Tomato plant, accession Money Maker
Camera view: tilt-top (135 deg); turntable rotation: 180 degrees
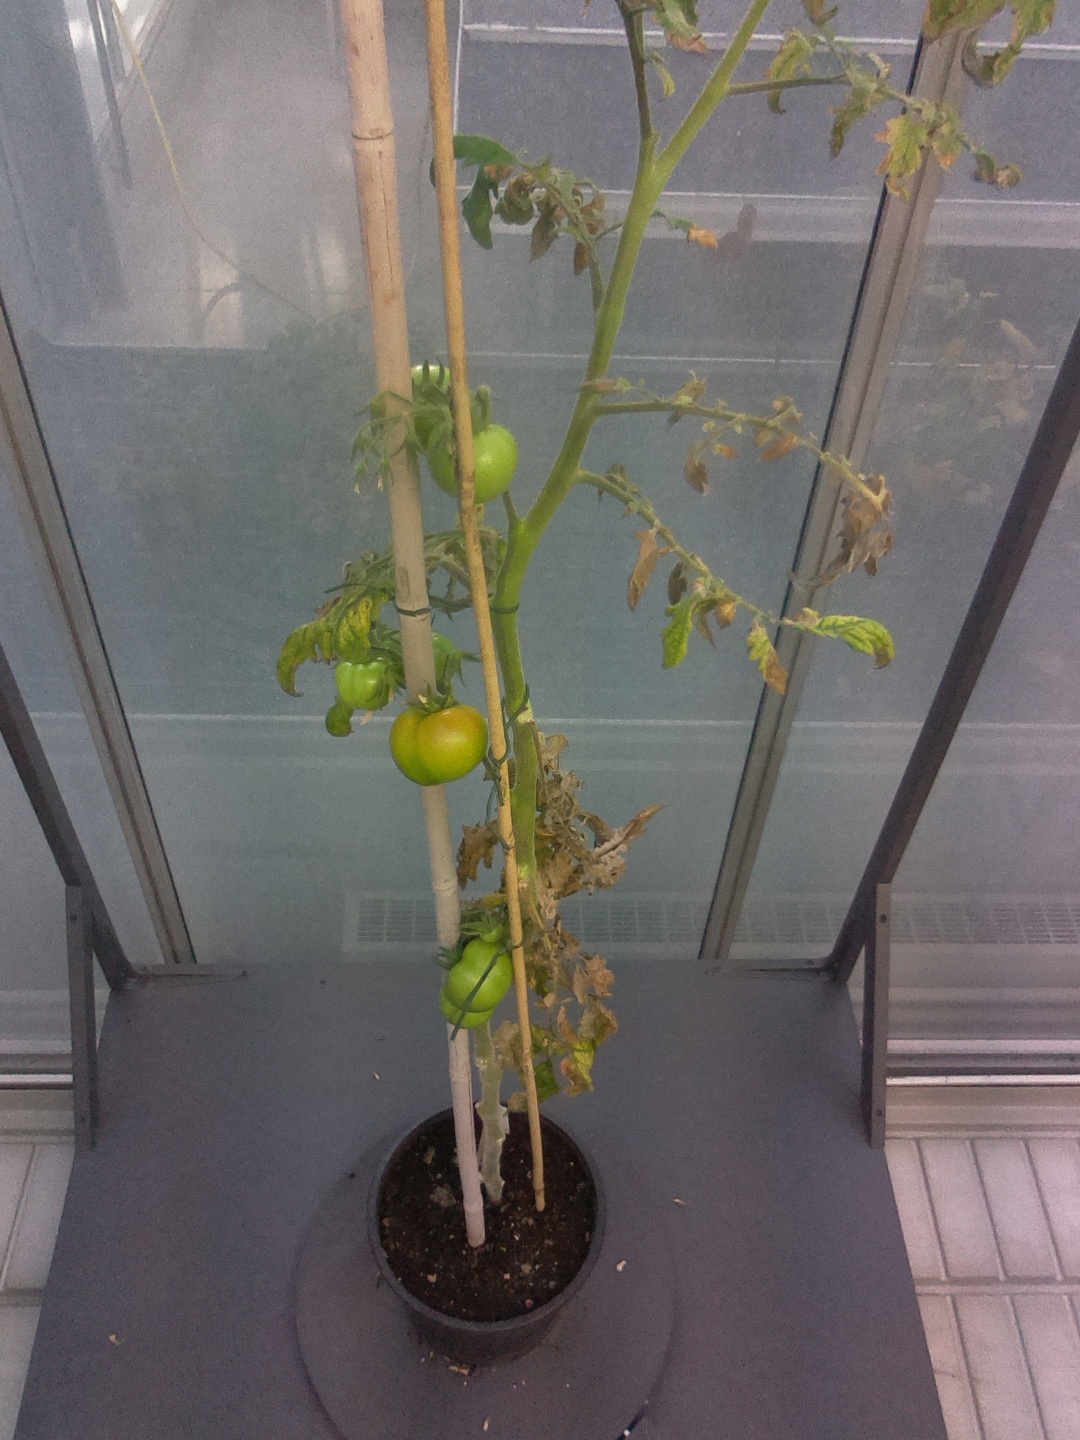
BBCH growth stage 79: 90% -100% of final fruit size